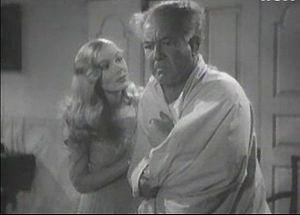
Ma femme est une sorcière est un film américain de René Clair sorti en 1942.